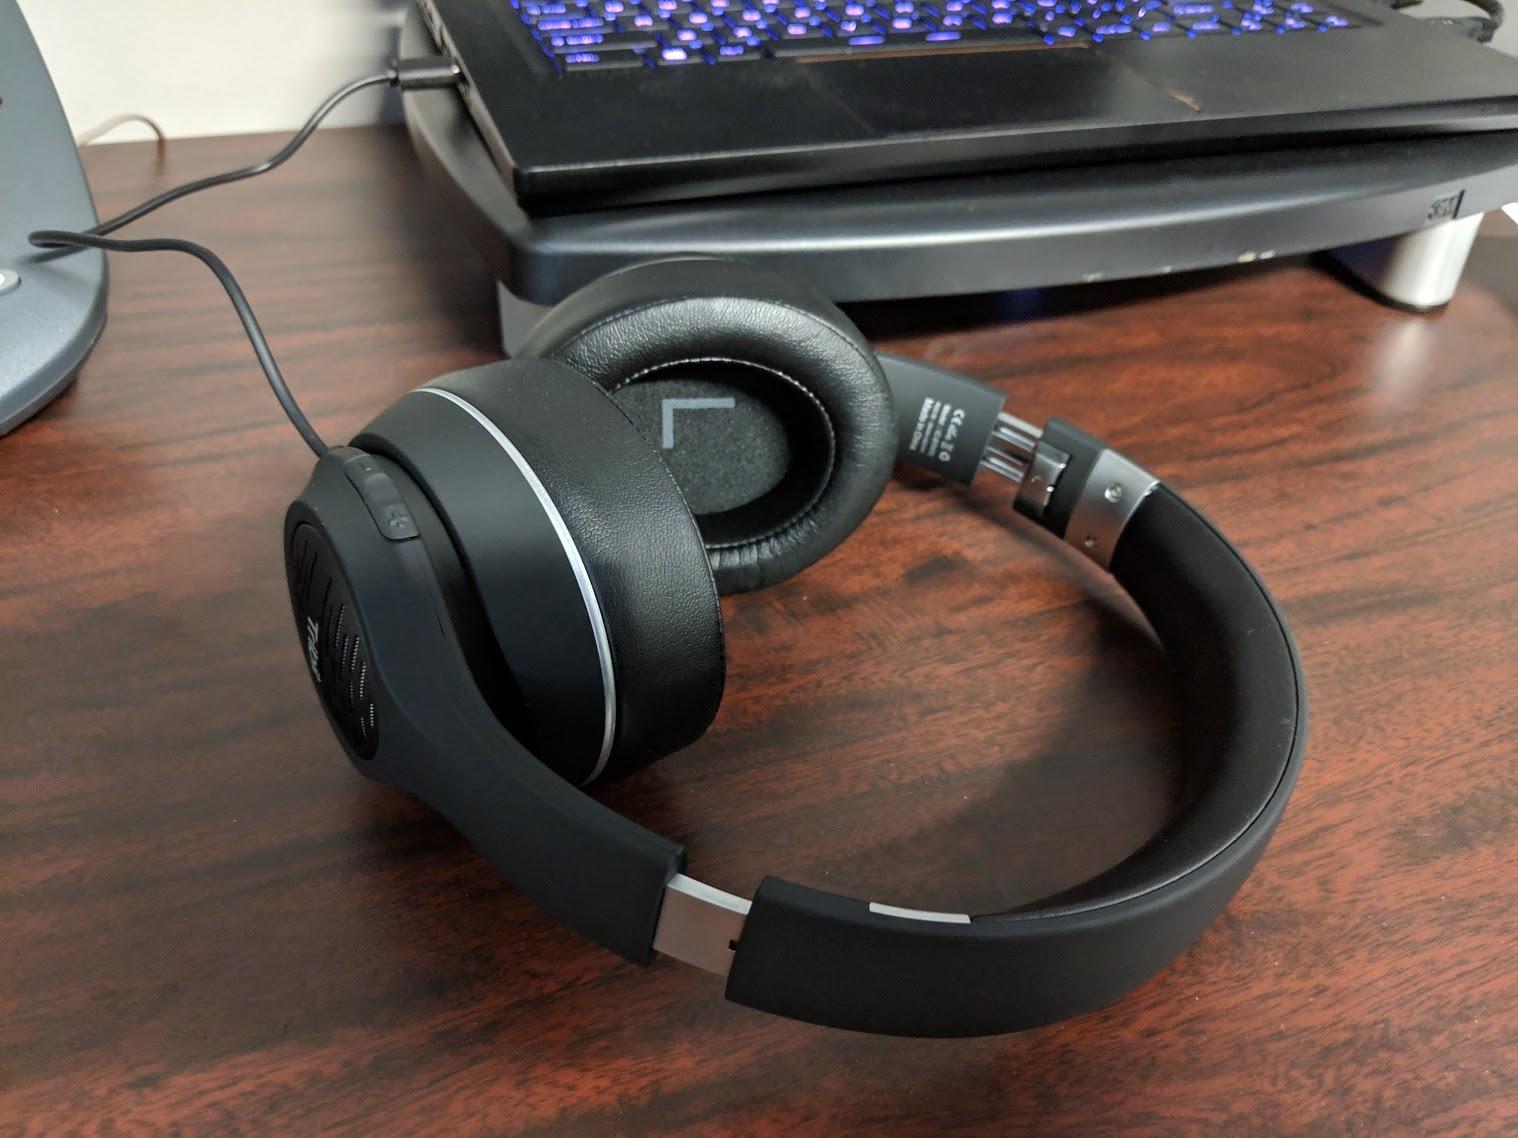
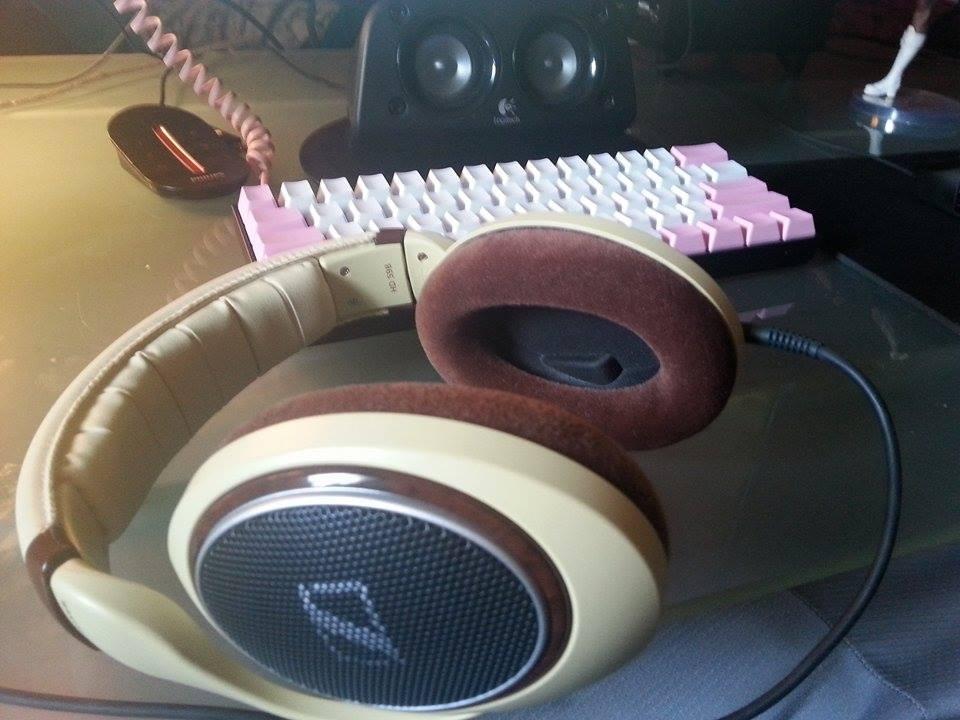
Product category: headphones
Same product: no